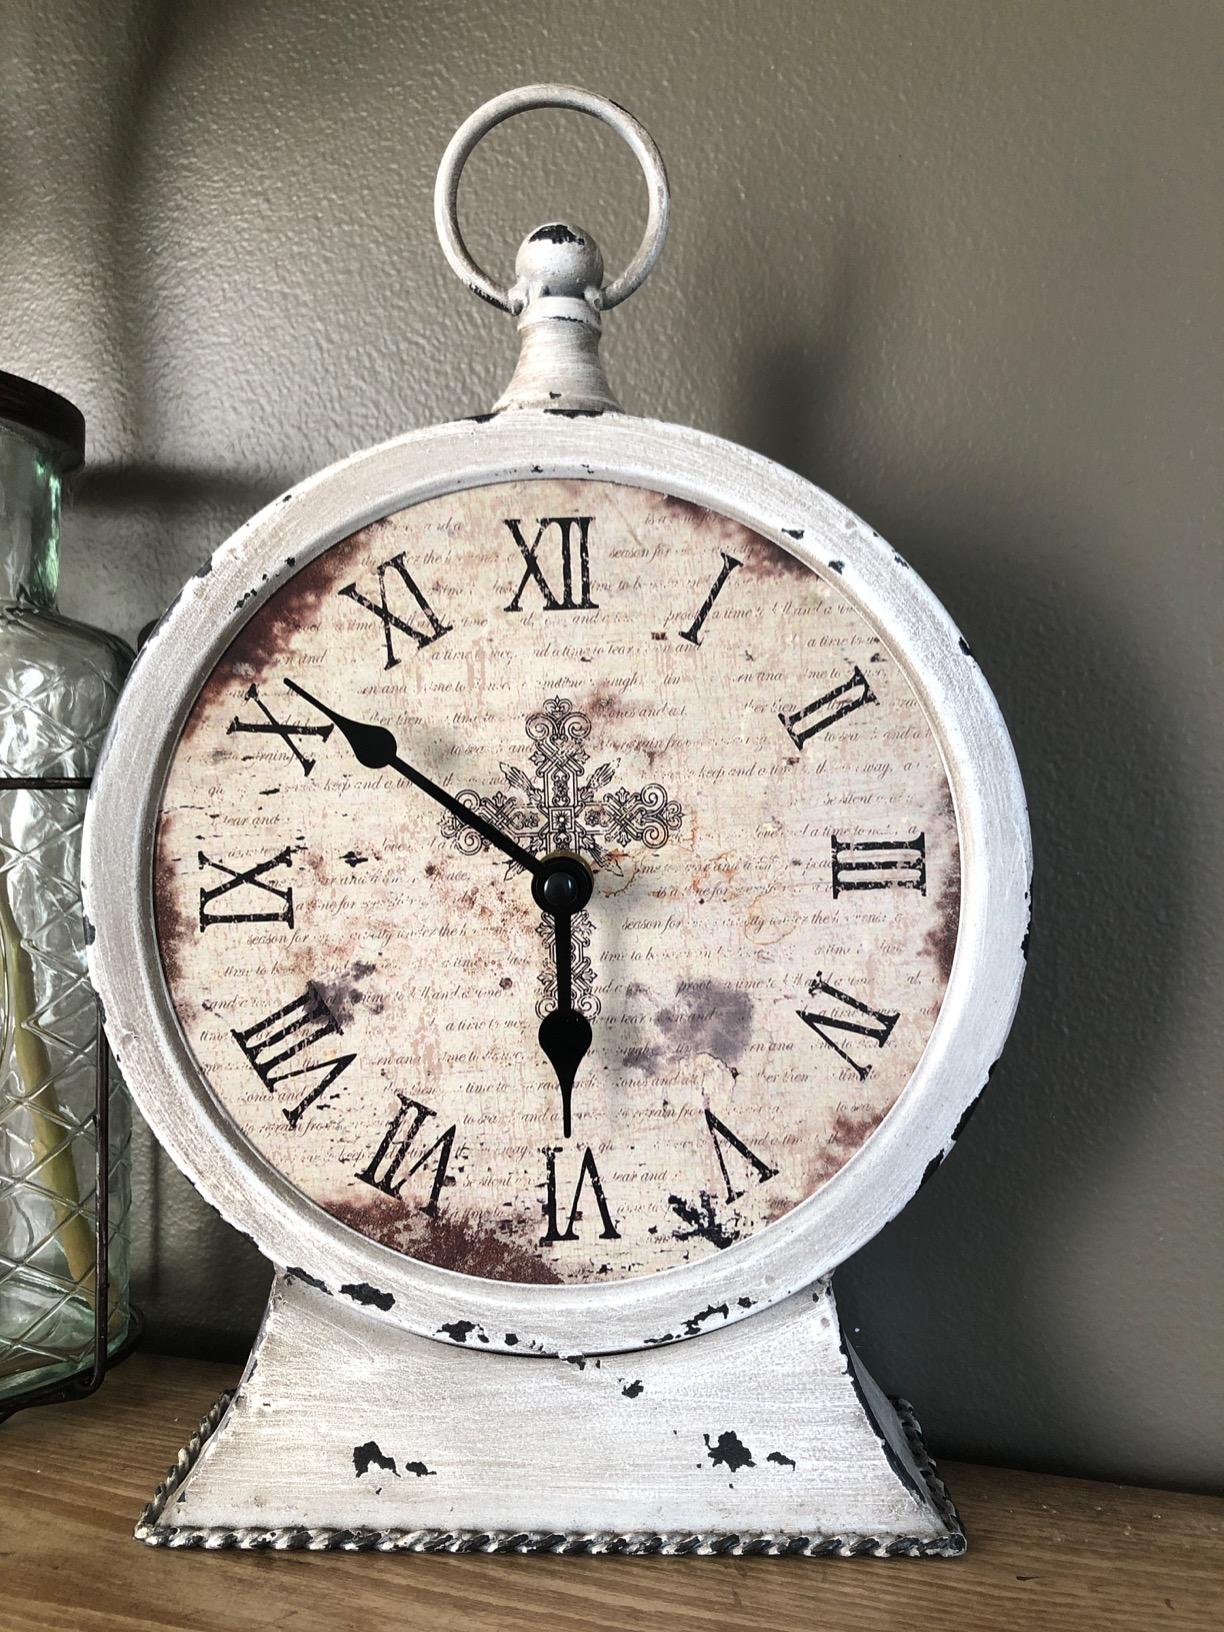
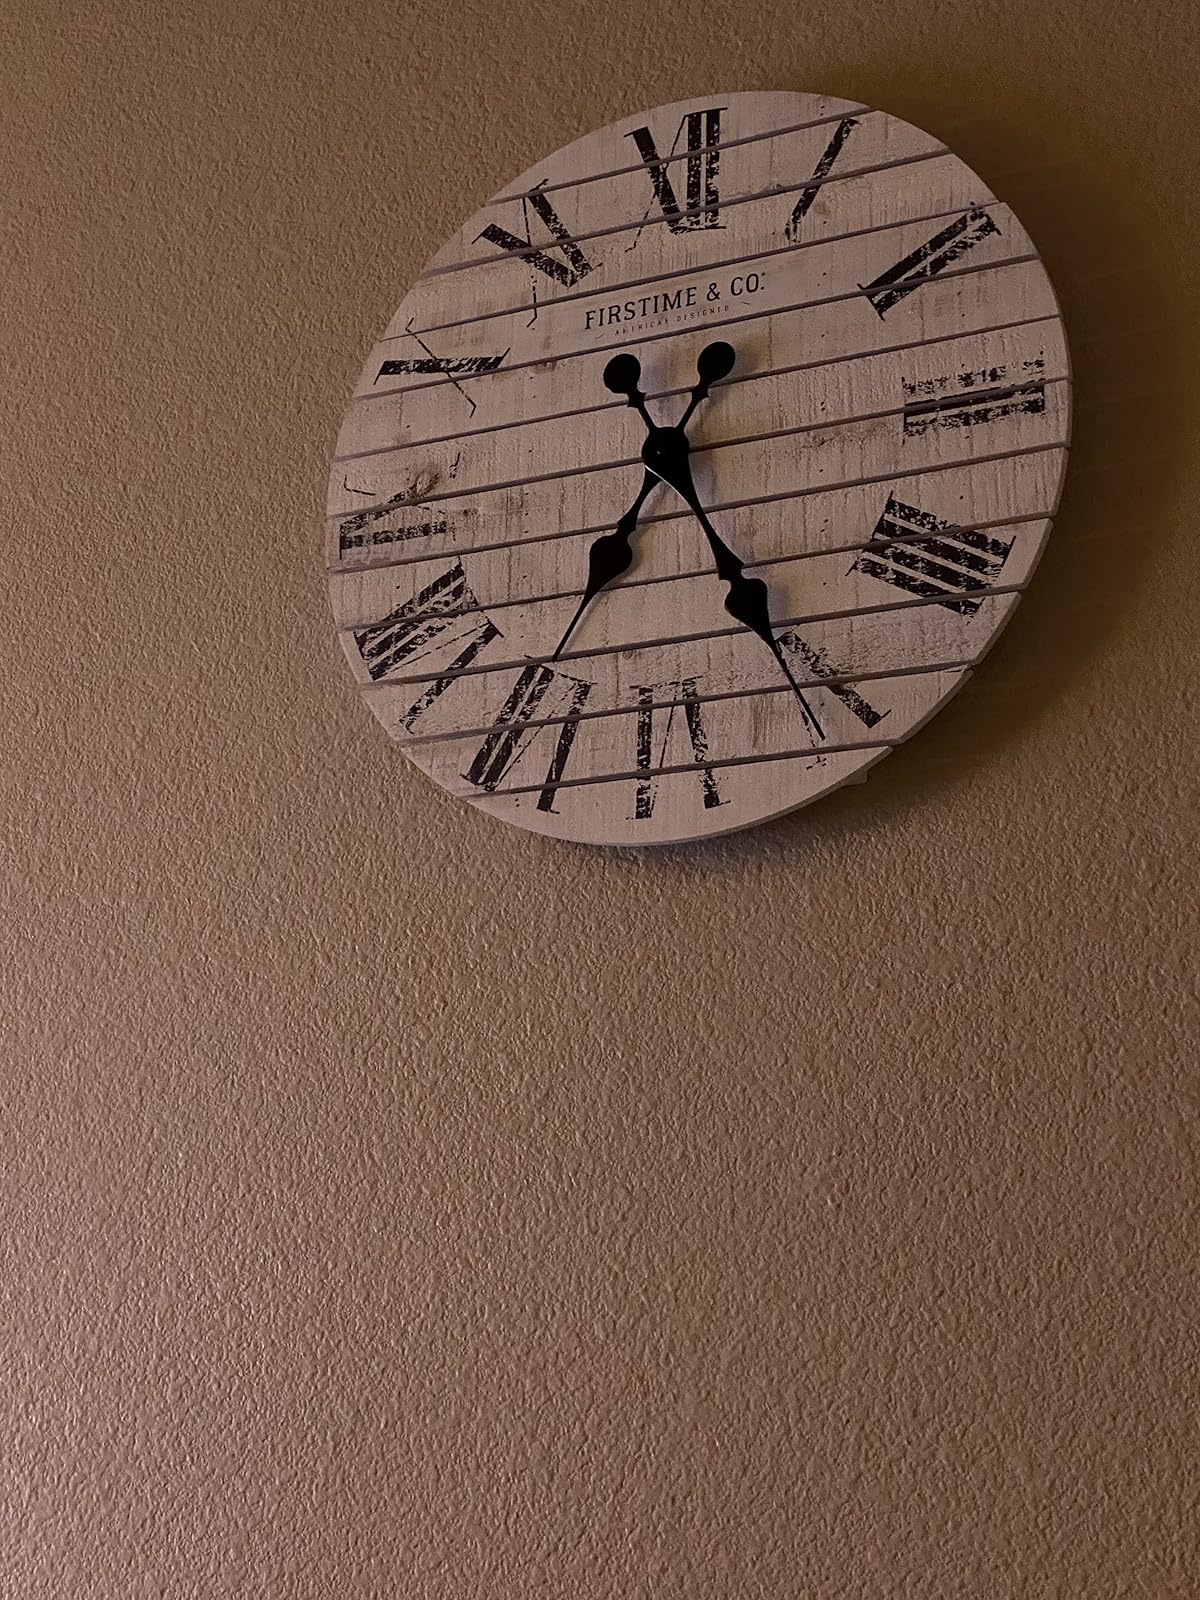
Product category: clock
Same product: no